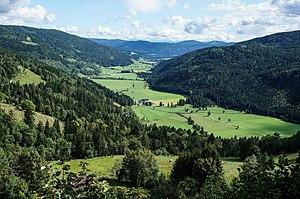
La Gurk est une rivière qui coule dans le land de Carinthie en Autriche. C'est un affluent en rive gauche de la Drave. Avec ses 157 km de long, elle est la plus grande rivière qui coule entièrement dans la Carinthie, son bassin en représente 27 % du territoire.